Matute Remus Bridge

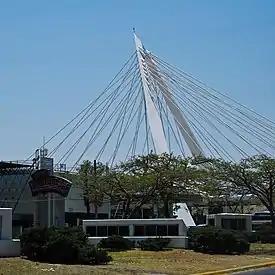
Bridge design

Heirs of the tradition of doing urban art more than just public works, the architects Echauri and Morales, former collaborators and disciples of Fernando González Gortázar, designed a bridge that broke with the paradigms representing the old highway bridges inserted in the city. Developing the project with a scheme of suspended bridge or cable-stayed proved the ability of designers, calculators, state government and local construction companies to renew visions and principles to tune them to the needs contemporary